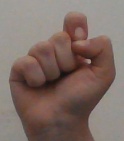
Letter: fa